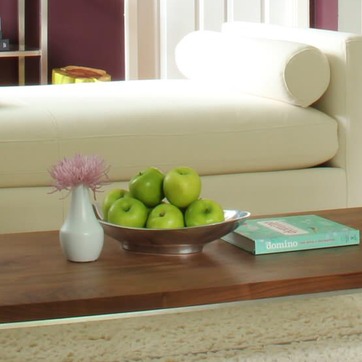
Material: food